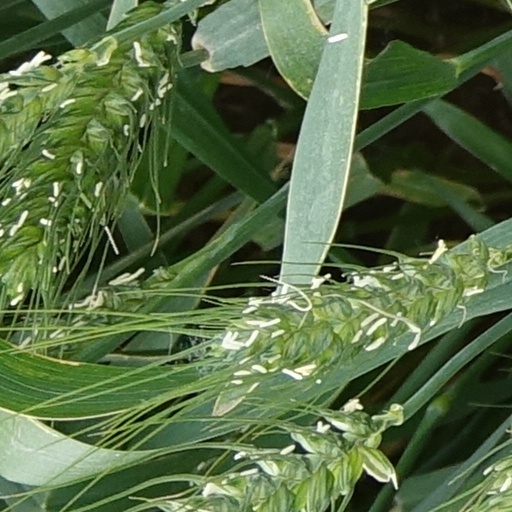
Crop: wheat